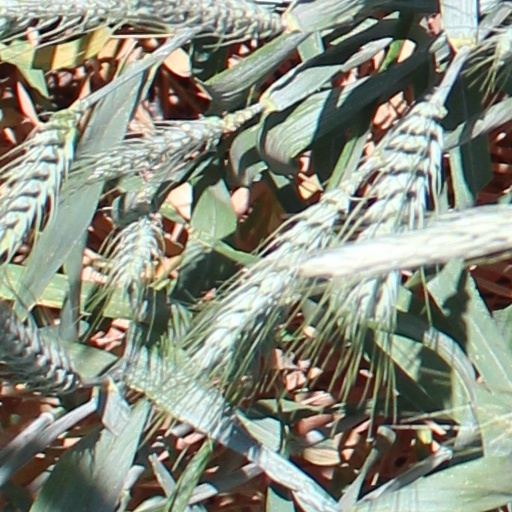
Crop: wheat